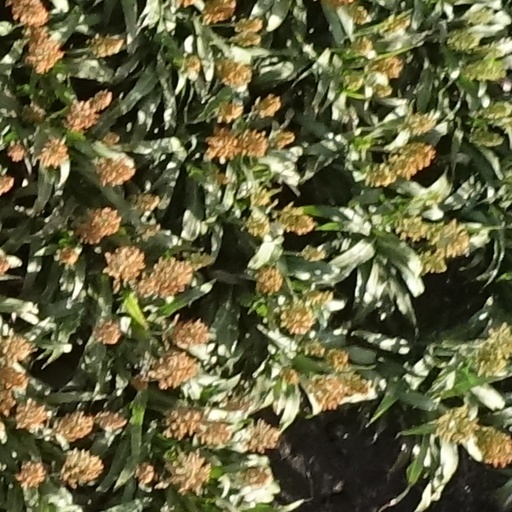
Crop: sorghum